Double Date (film)

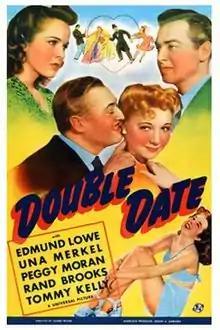
Theatrical release poster

Double Date is a 1941 American comedy film directed by Glenn Tryon and written by Scott Darling, Erna Lazarus and Agnes Christine Johnston. The film stars Edmund Lowe, Una Merkel, Peggy Moran, Rand Brooks, Tommy Kelly and Hattie Noel. The film was released on March 14, 1941, by Universal Pictures.